City St George's, University of London

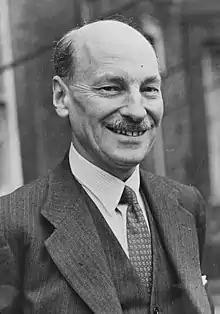
Clement Attlee

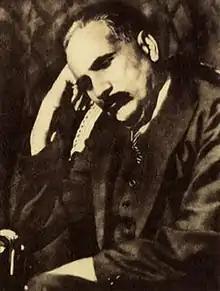
Muhammad Iqbal

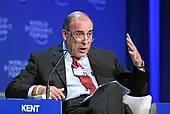
Muhtar Kent

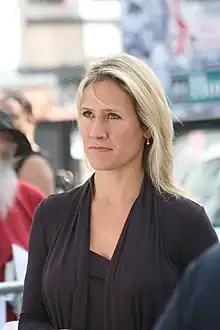

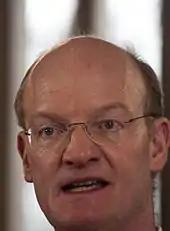
David Willets

City St George's Bastwick Street Halls of Residence in Islington was the first home of "MasterChef" following its 2005 revival.